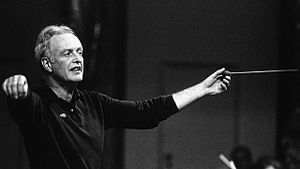
Carlos Kleiber
Carlos Kleiber, var en østrigsk-argentinsk dirigent og komponist, søn af Erich Kleiber.